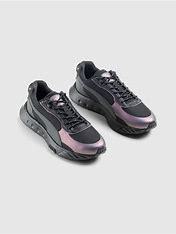
Brand: Puma
Model: Wild Rider